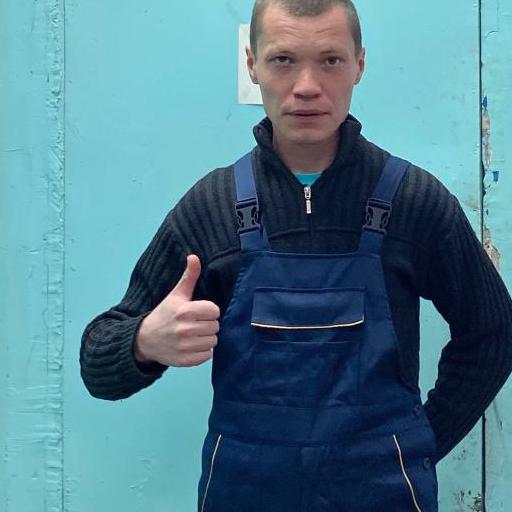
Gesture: like